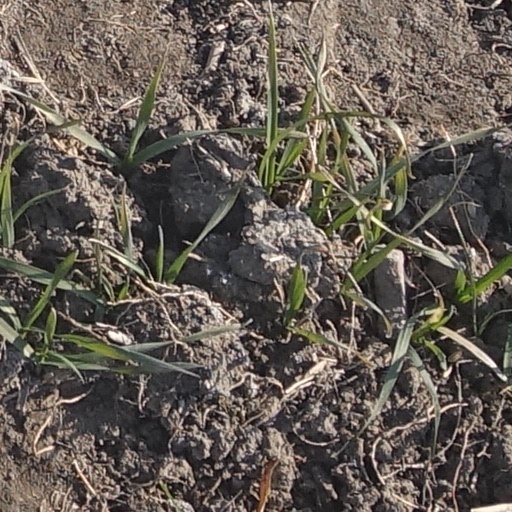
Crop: wheat